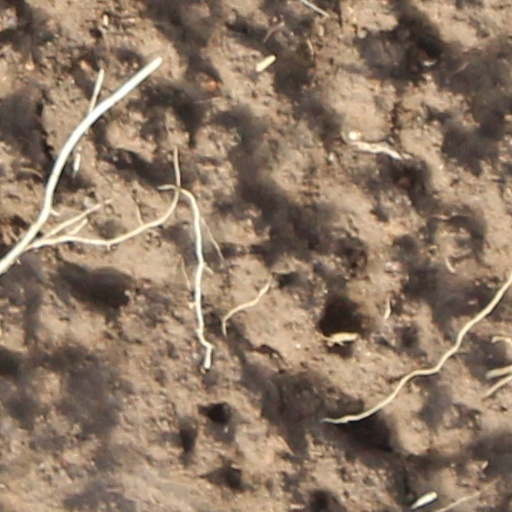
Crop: wheat